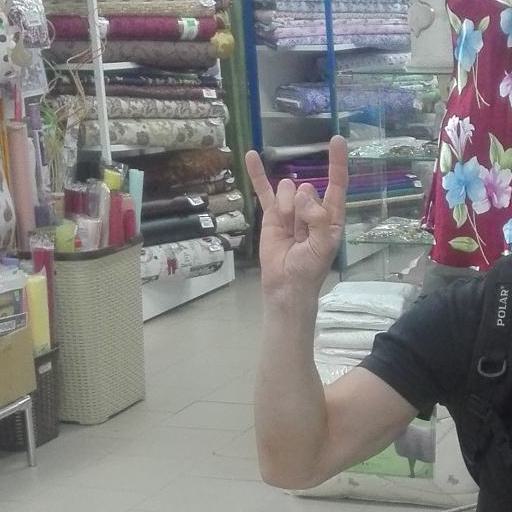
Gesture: rock